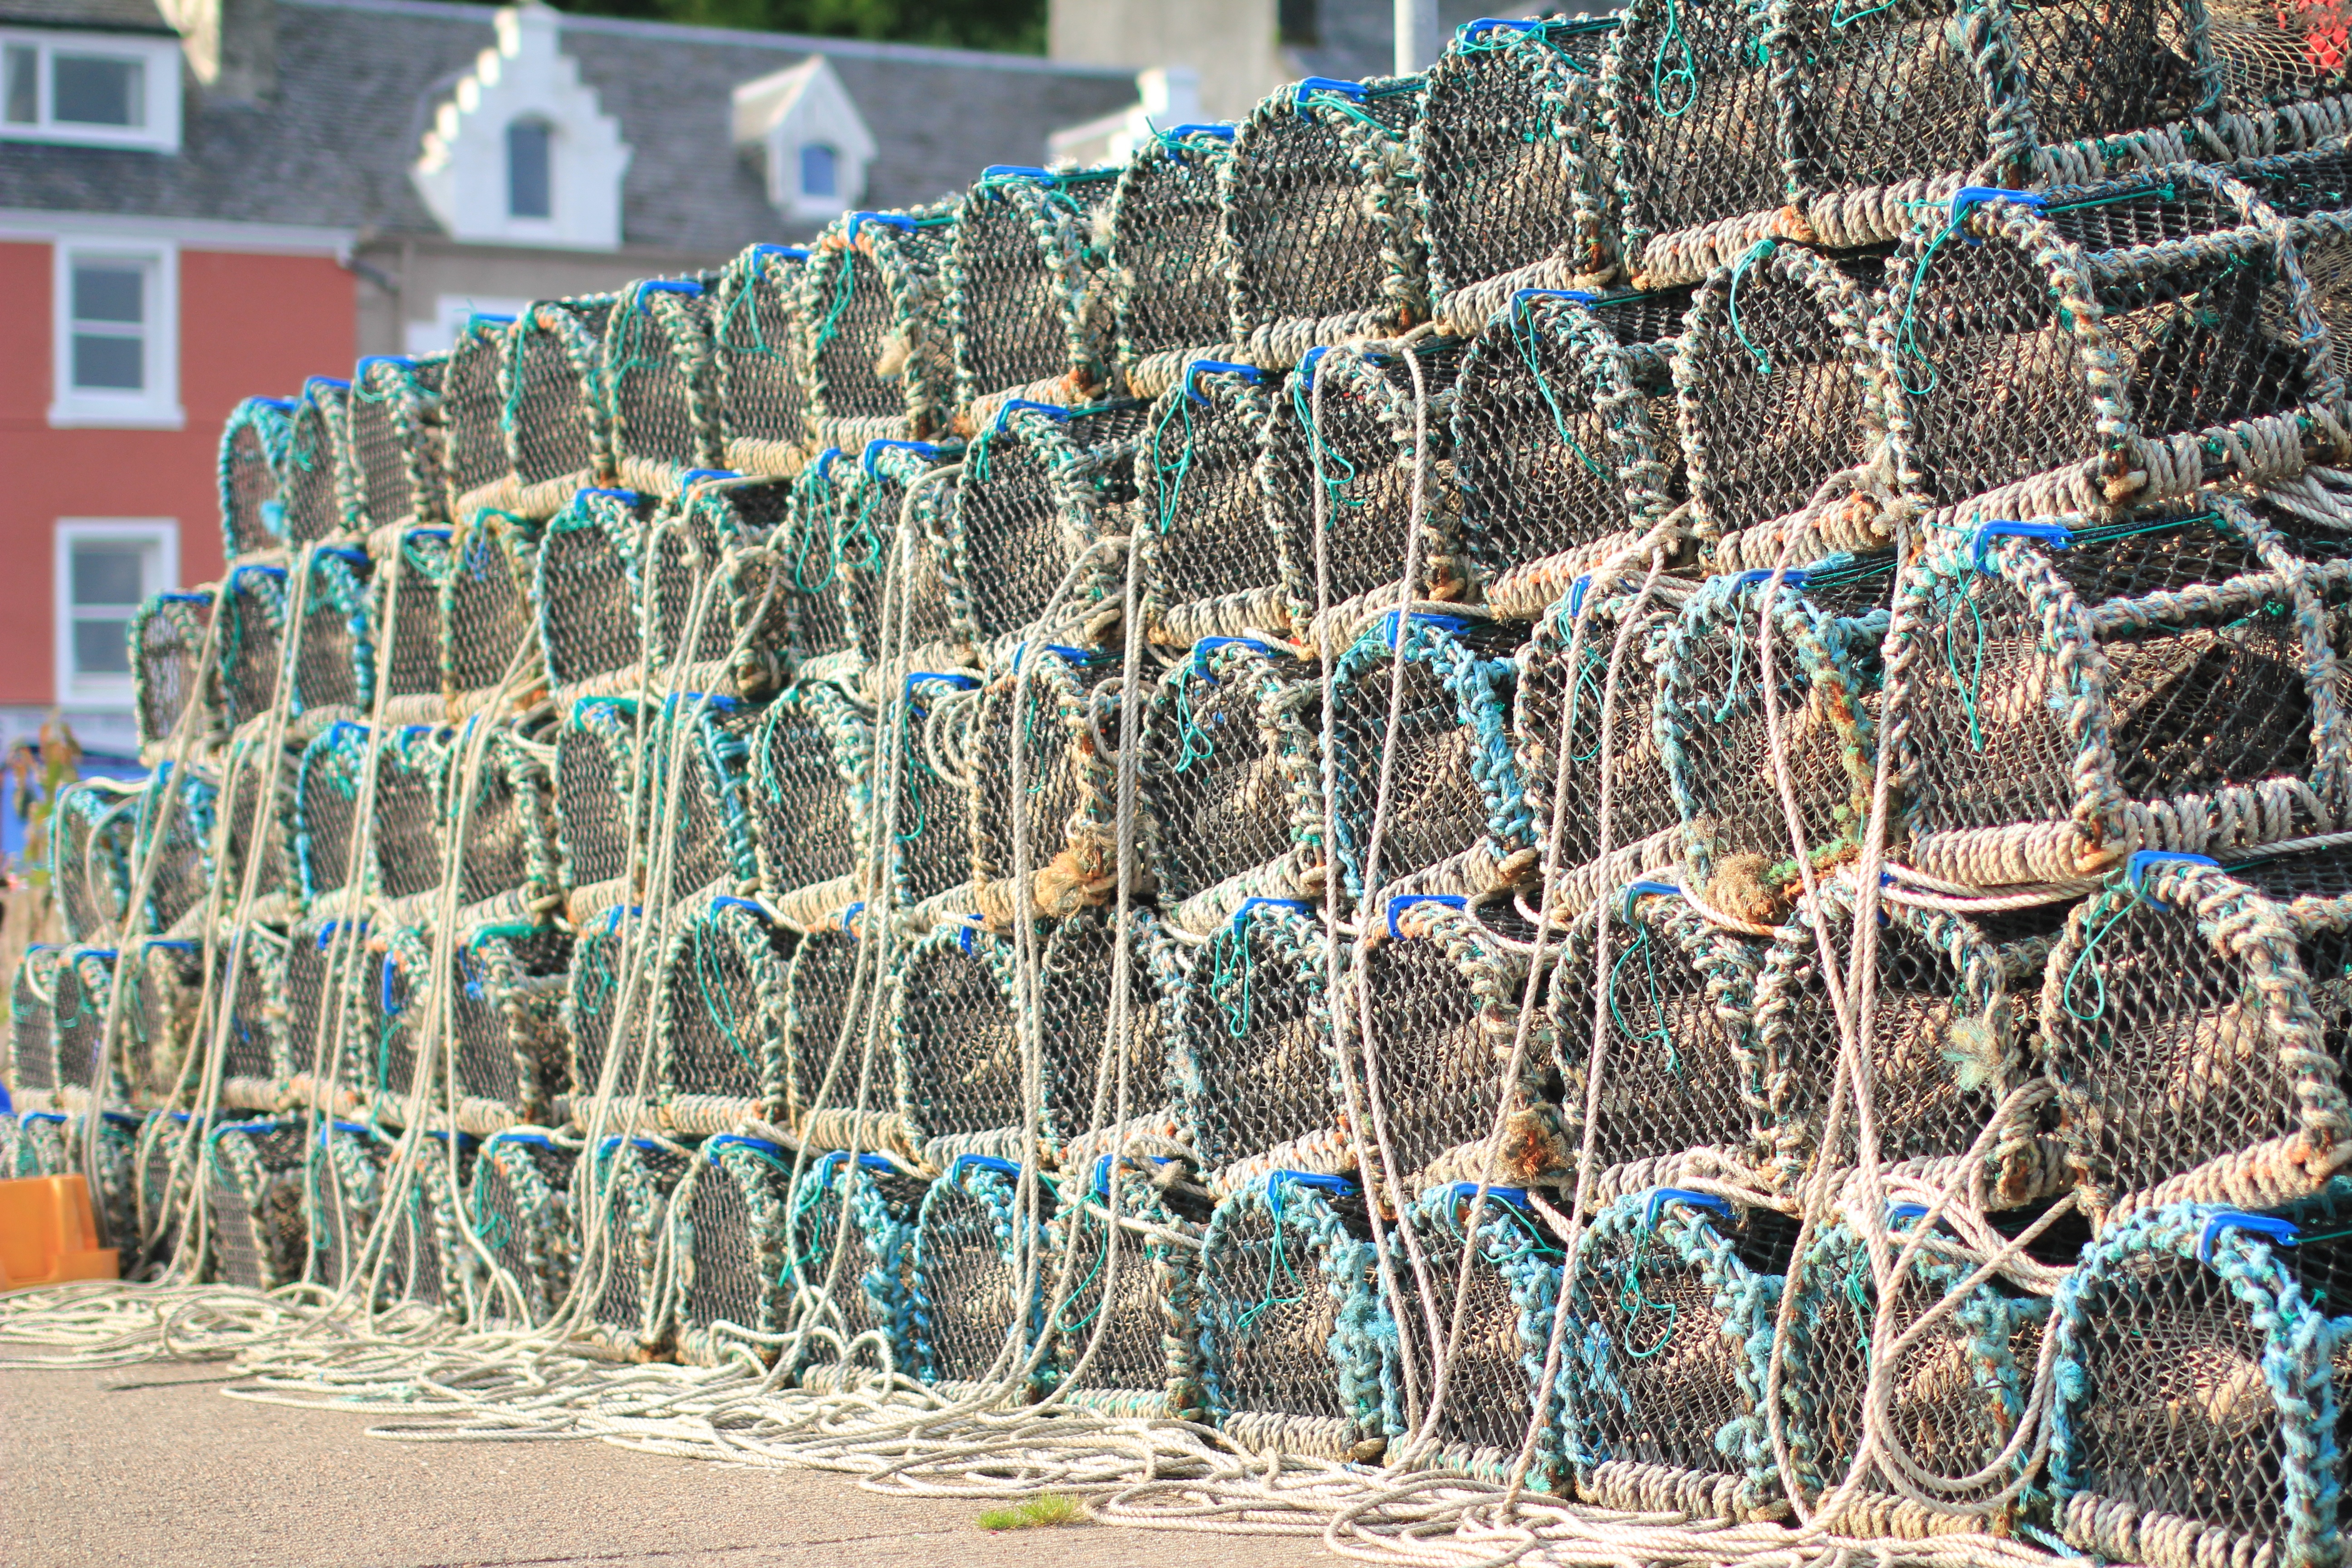
nature, fence, fishing, island, harbor